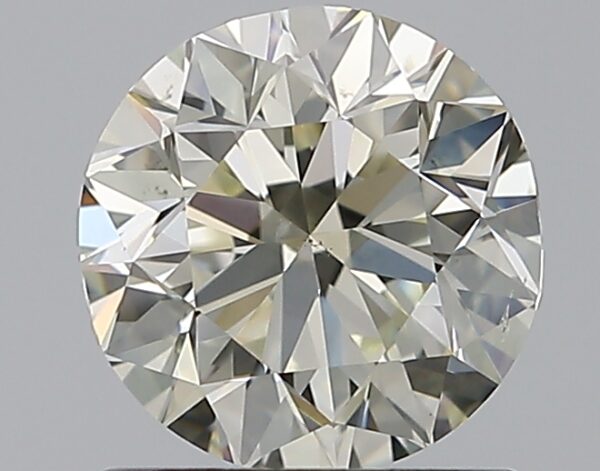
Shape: round
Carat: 1
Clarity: SI1
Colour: M
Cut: VG
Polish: EX
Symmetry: GD
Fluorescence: M
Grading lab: GIA
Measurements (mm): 6.12 x 6.25 x 4.05